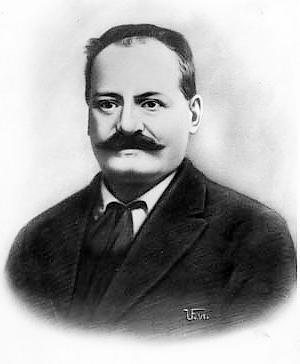
Benito Mussolini / Barndom og ungdom
Mussolinis far
Benito Amilcare Andrea Mussolini også kaldet Il Duce var en italiensk diktator og leder af det fascistiske parti.